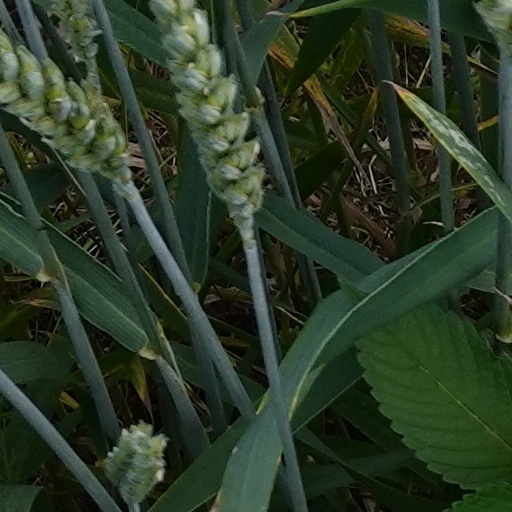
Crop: wheat